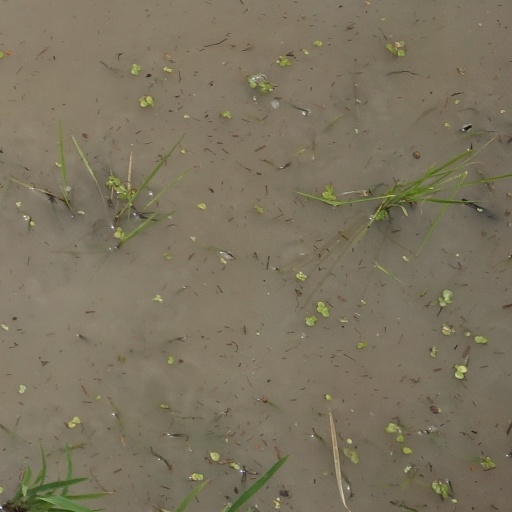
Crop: rice